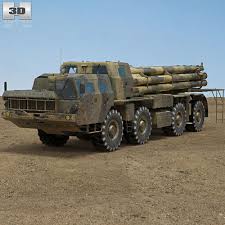
Label: Self Propelled Artillery